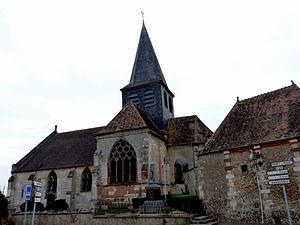
Église Saint-Denis de Guiseniers
Cet article recense une partie des monuments historiques de l'Eure, en France.
Cet article recense les monuments historiques français classés en 1954.